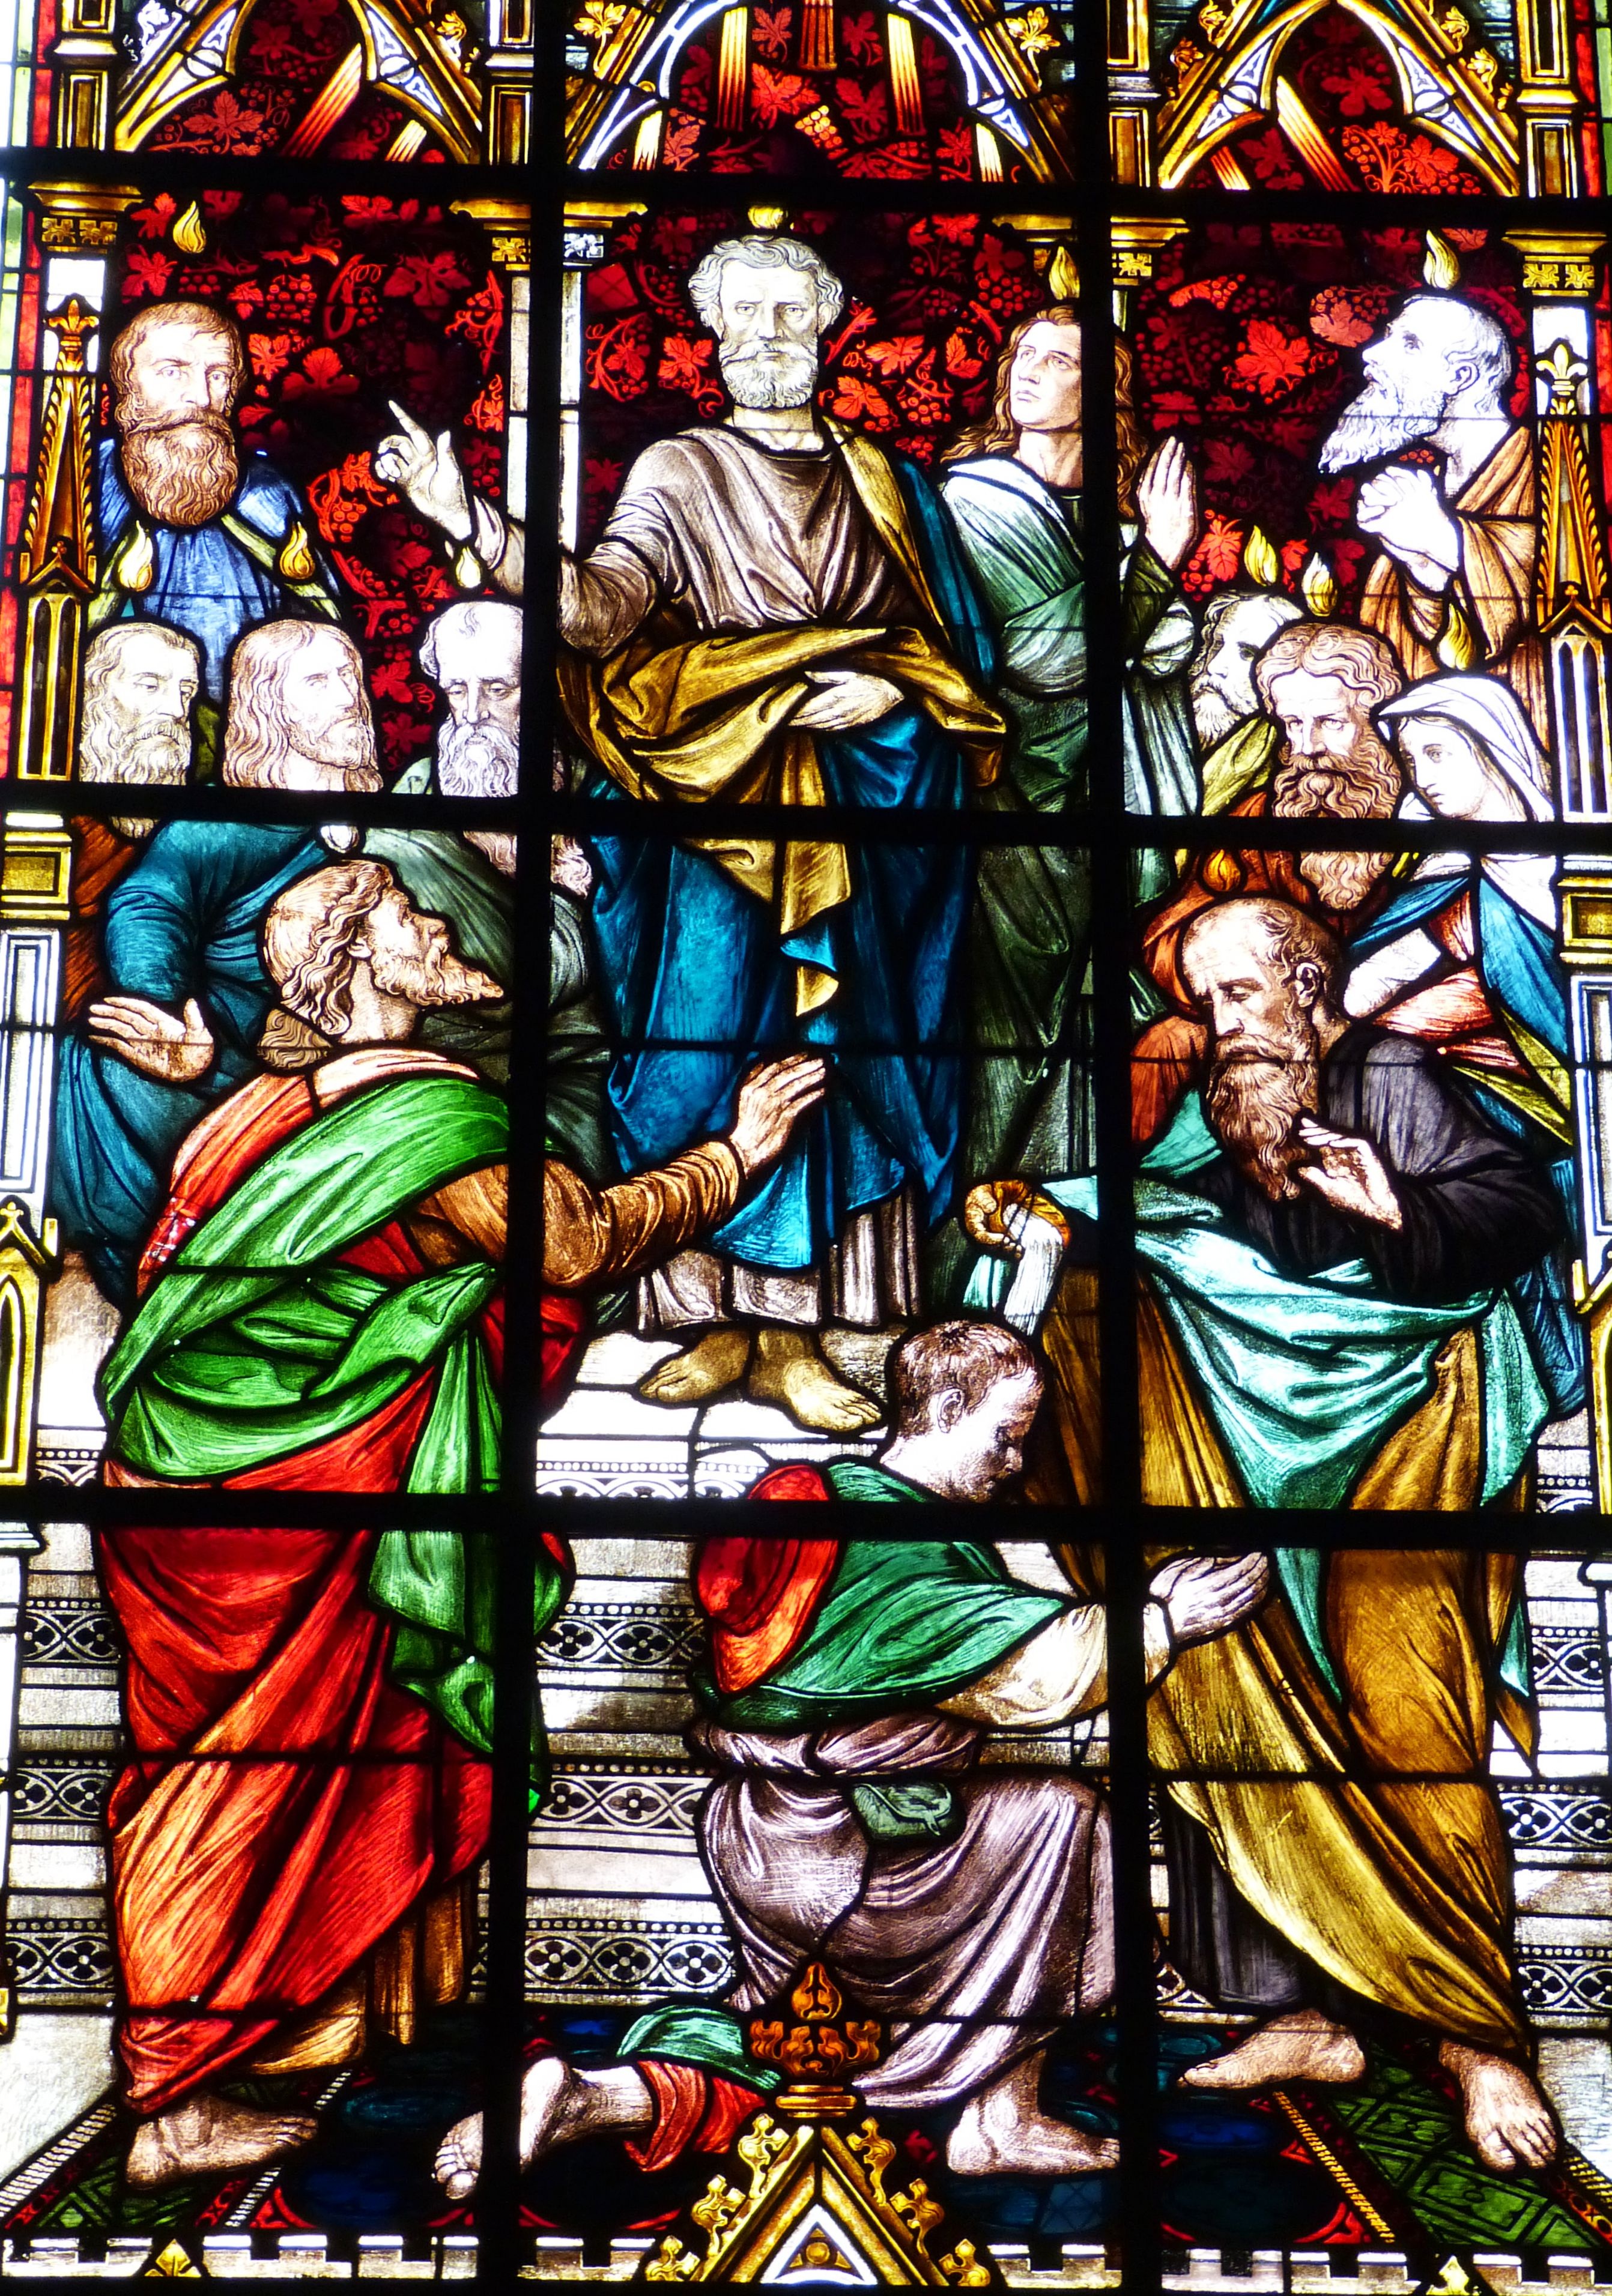
window, glass, flame, church, christian, material, stained glass, bible, christ, faith, jesus, christianity, stained glass window, apostle, church window, holy spirit, pentecost